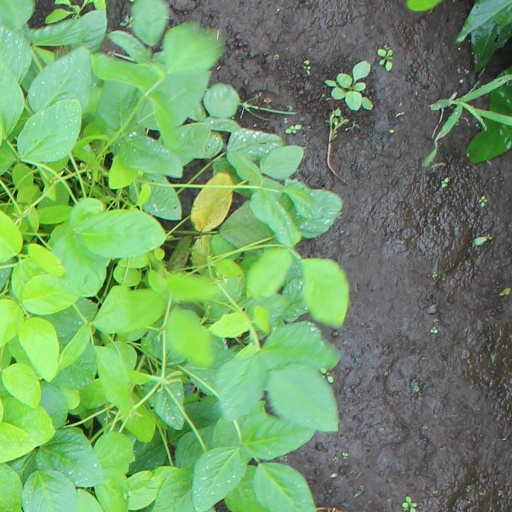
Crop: soybean